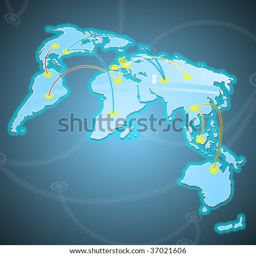
illustration of some world trades routes .